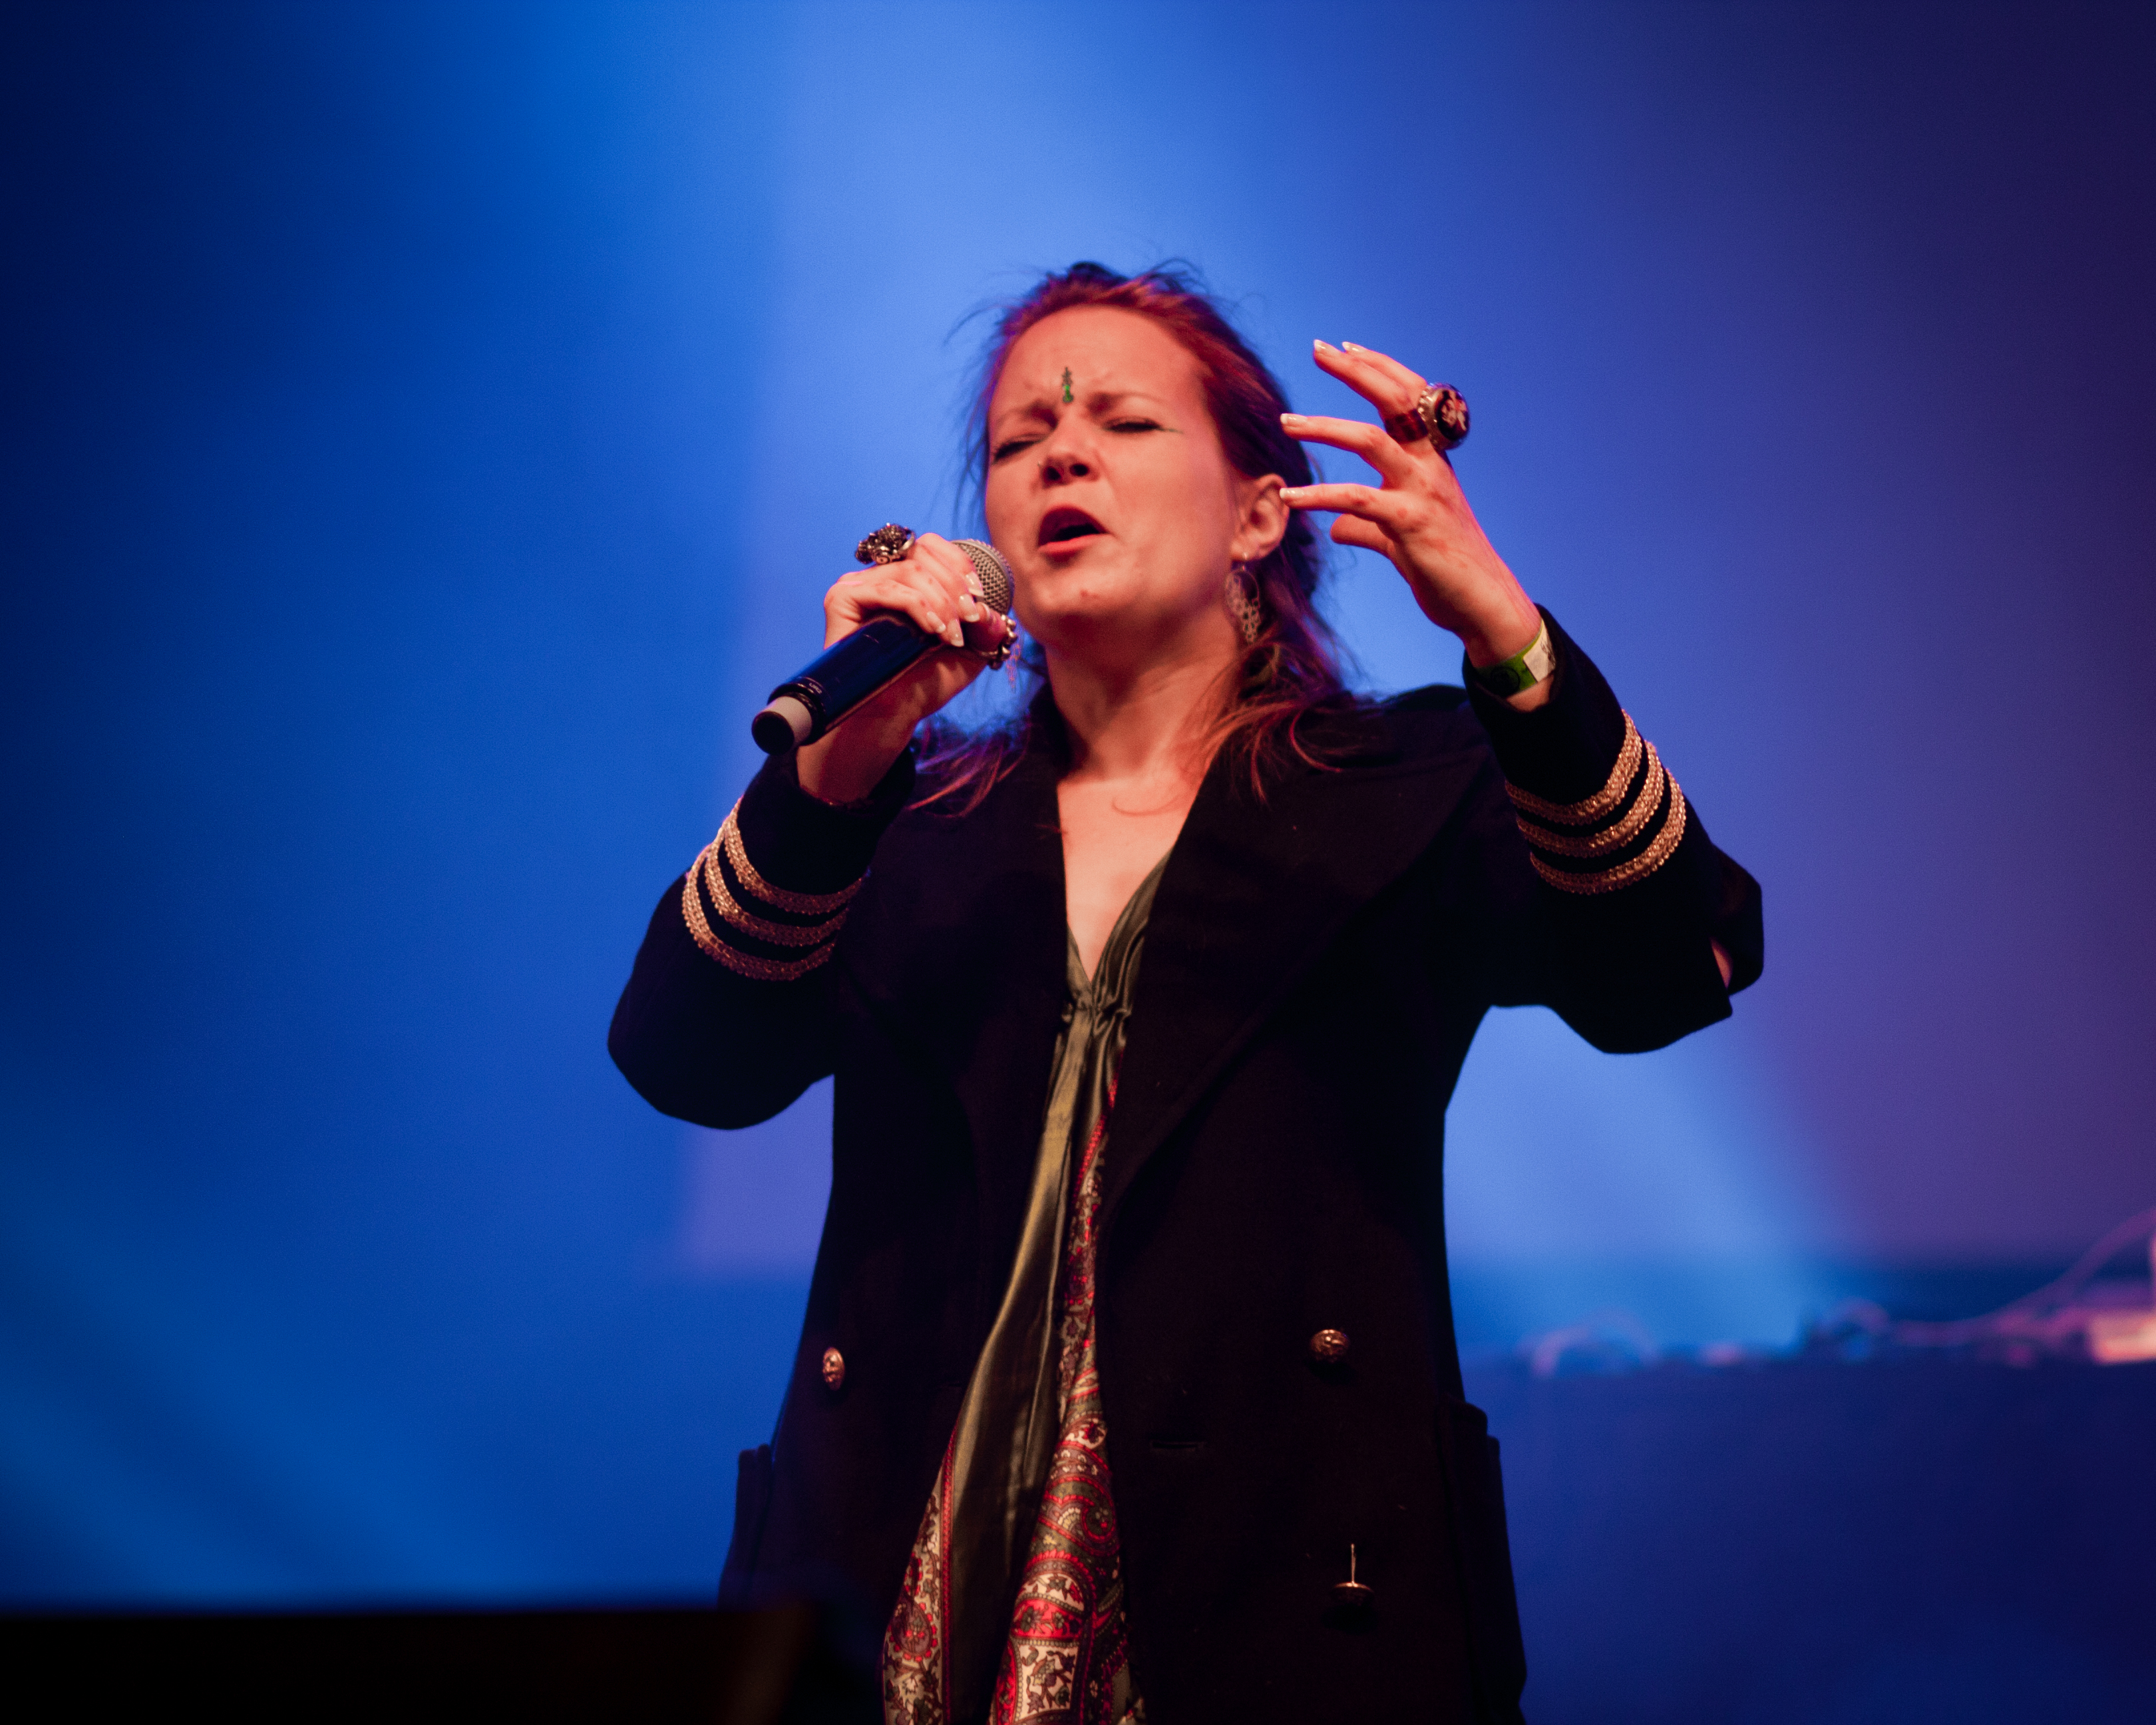
music, concert, singer, live, musician, performance art, stage, brussels, place, bruxelles, fete, palais, musique, fetedelamusique, gallo, marie, earl, ashanti, thierry, sixteen, manou, lefto, warnant, ashanti3000, performance, singing, guitarist, entertainment, performing arts, singer songwriter, musical theatre